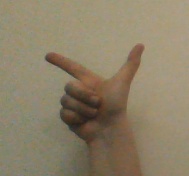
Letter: yaa